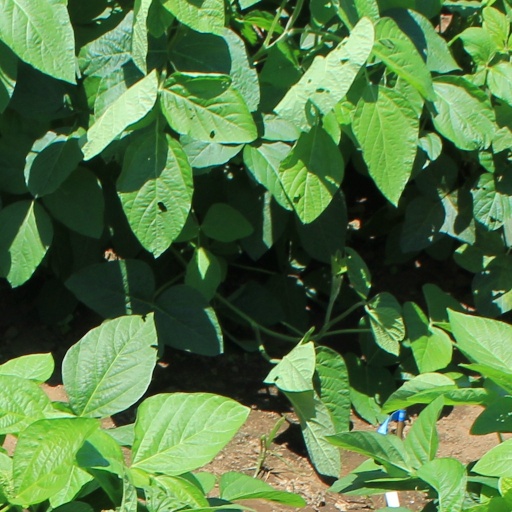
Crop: soybean